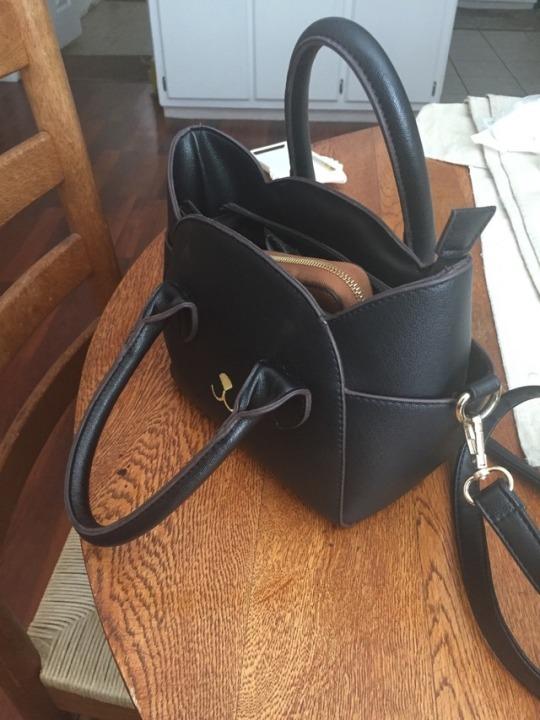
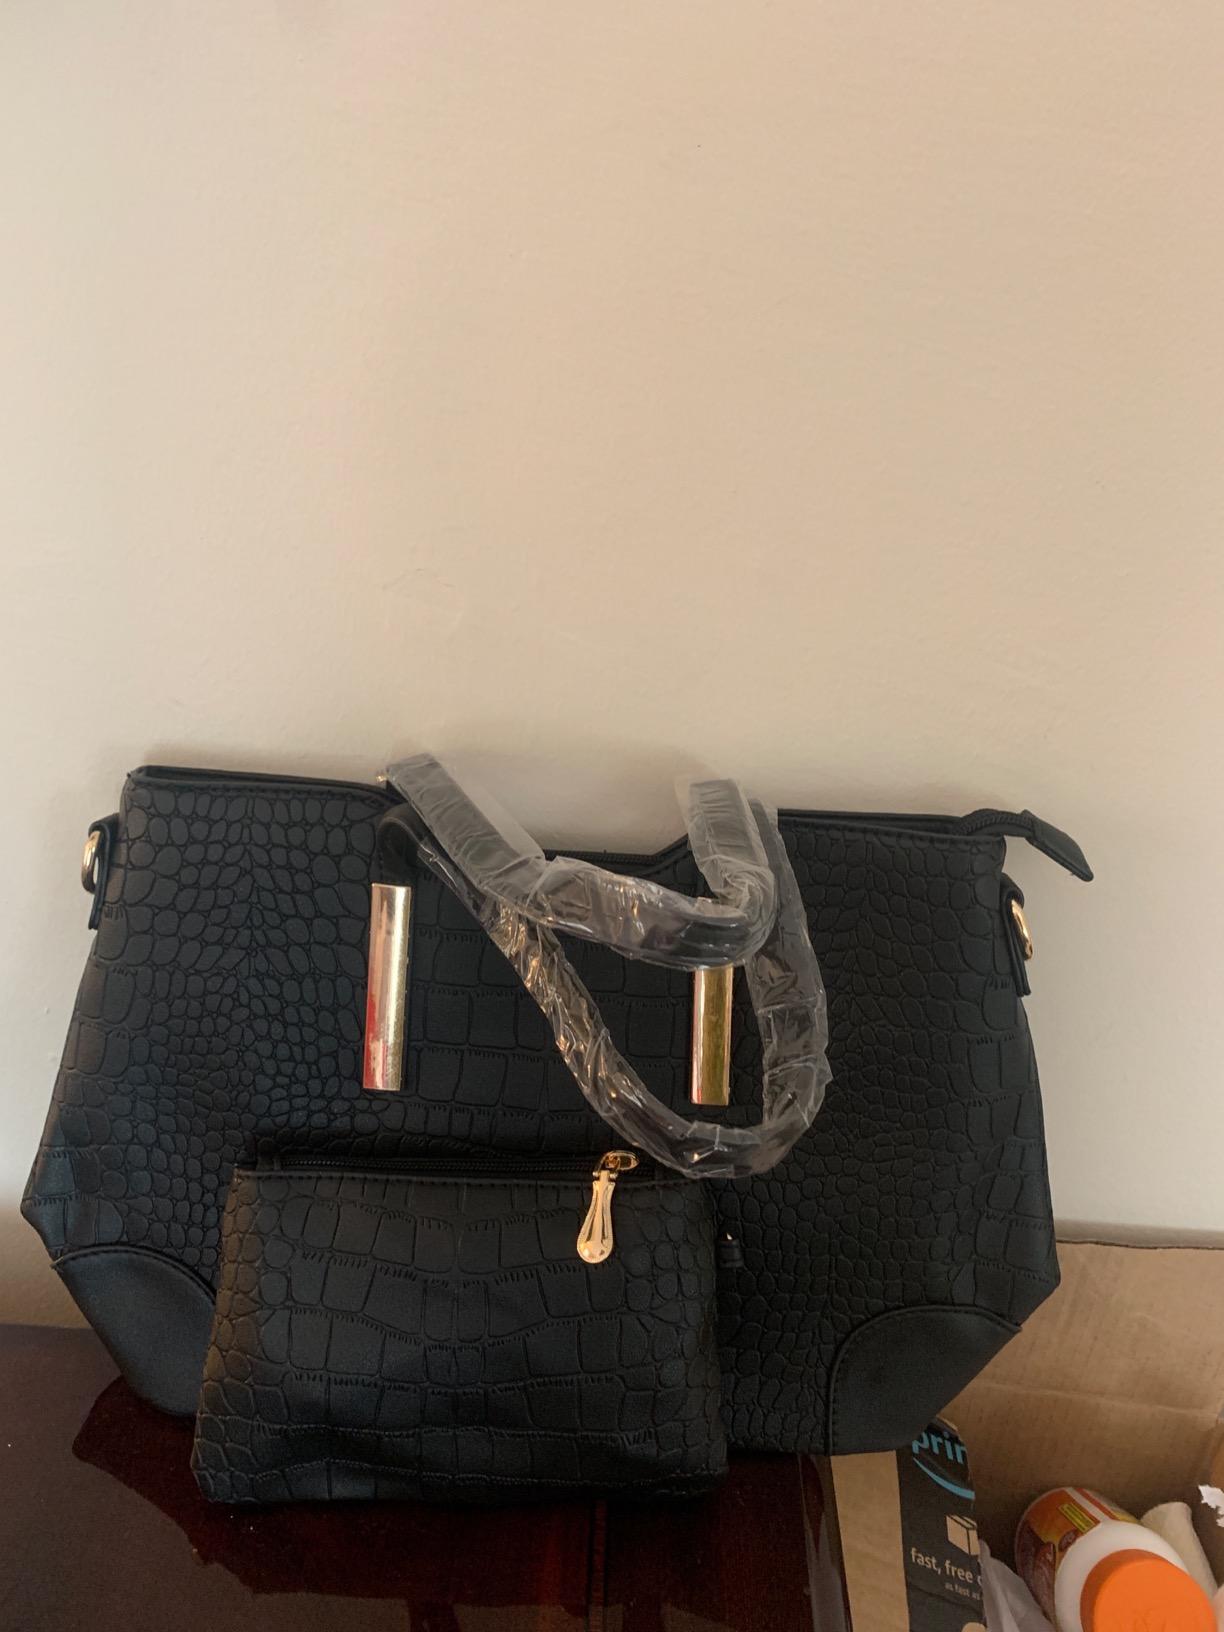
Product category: accessories_handbag
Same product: no